Carnival in Mexico

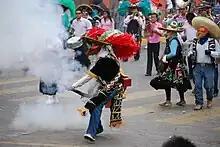
Participant dressed as a "Zacapoaxtla" at the carnival in Huejotzingo, Puebla

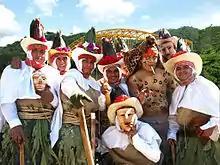
Los Pochos dancers from Carnival in Tenosique, Tabasco

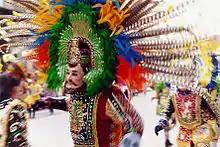
"Huehue" from Tlacuilohcan, Tlaxcala

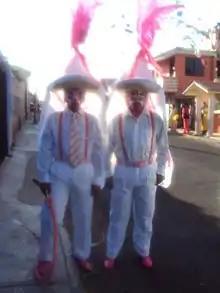
Participants in costume at the Carnival in Tenancingo, State of Mexico.

In total, Carnival is a significant even in about 225 communities in Mexico, many of these, especially in the smaller communities maintain elements from Mexico's religious and indigenous heritage. These celebrations vary widely often with traditional dance and regional music and ceremonies with both pagan and Christian origins. They may also contain modern elements such as floats as well as local sports and cultural events such as bullfighting, fishing tournaments and charreada /jaripeo.